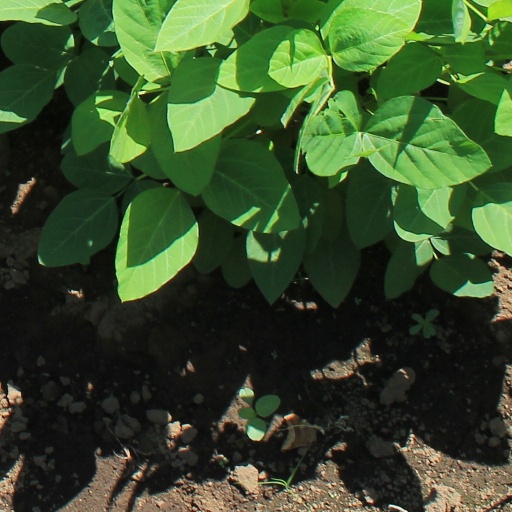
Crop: soybean